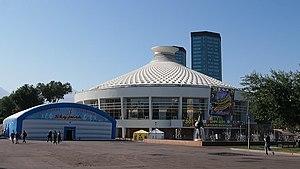
Le Cirque national d'Almaty est un bâtiment de cirque situé au 50, avenue Abaï à Almaty au Kazakhstan.